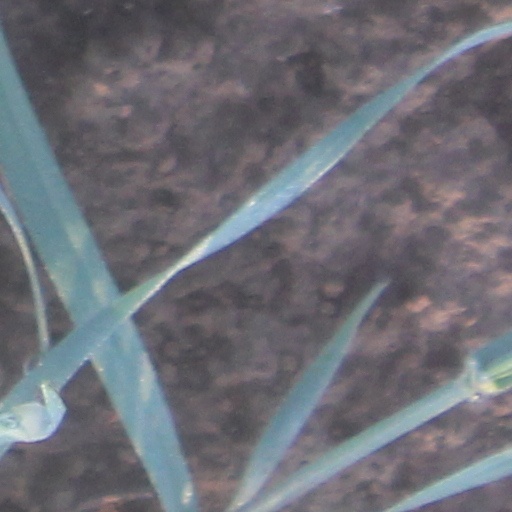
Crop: wheat